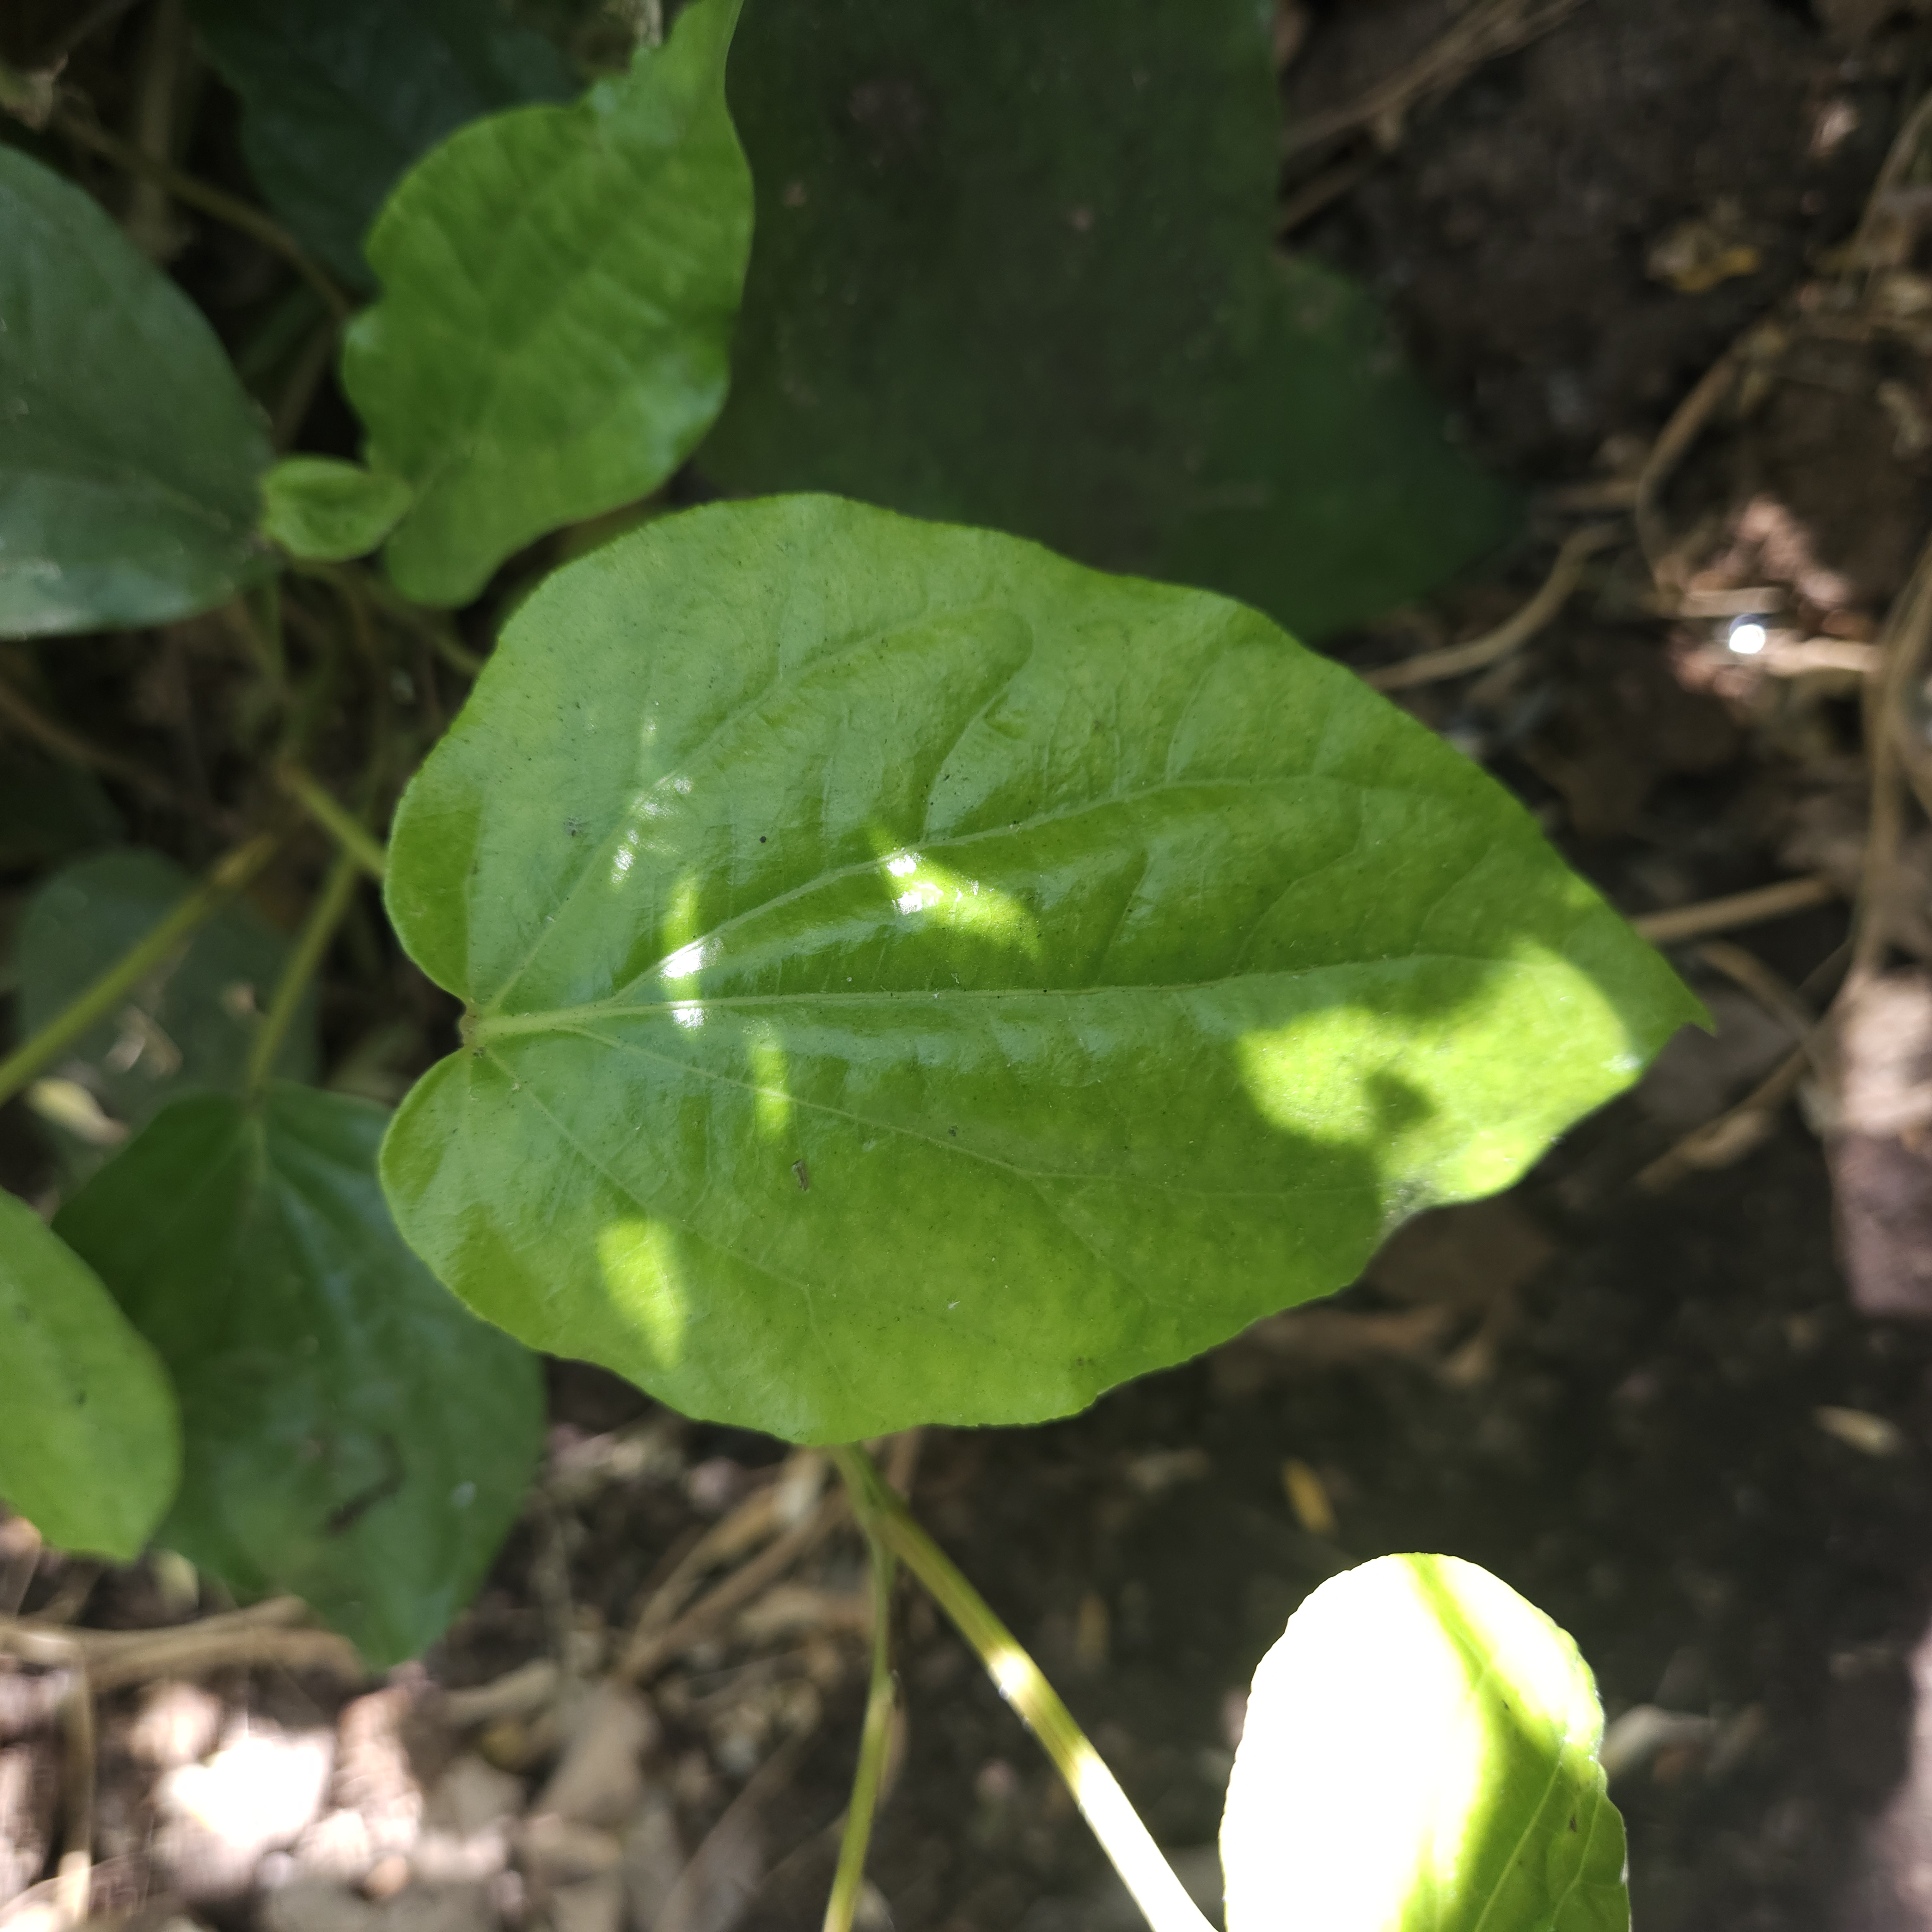
Label: Healthy